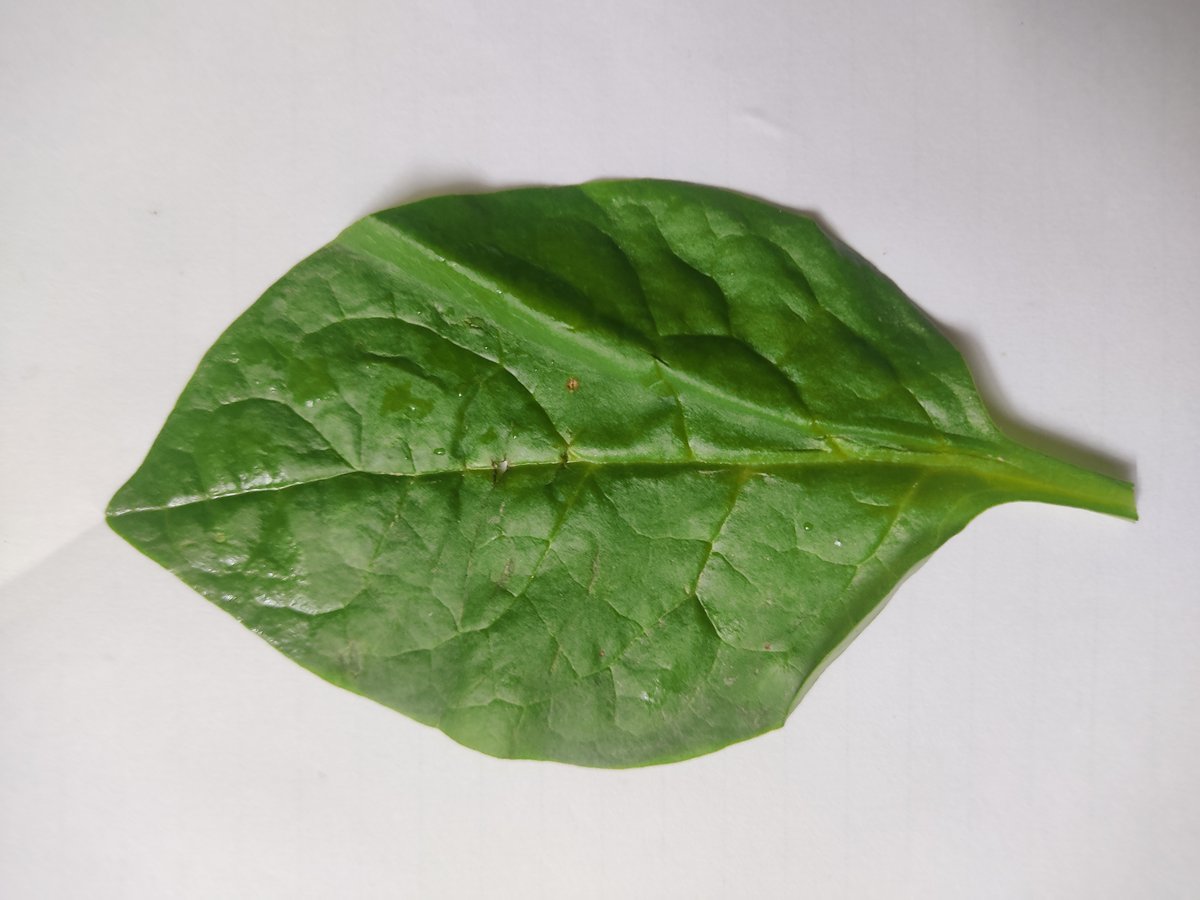
Label: Healthy-Leaf